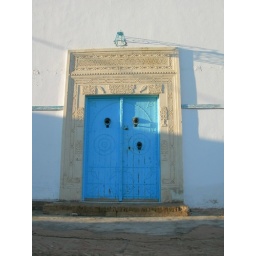
Front door to a house in the old town, Kairouan